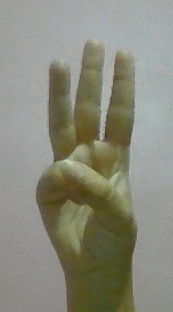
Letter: thaa